Synod of Worms (1076)

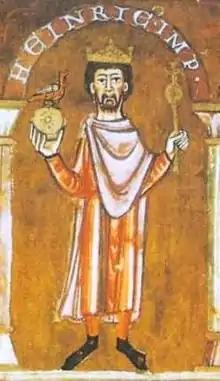
Emperor Henry IV, from a gospel book of St. Emmeram's Abbey

The Synod of Worms was an ecclesiastical synod and imperial diet ("Hoftag") convened by the German king and emperor-elect Henry IV on 24 January 1076, at Worms. It was intended to agree a condemnation of Pope Gregory VII, and Henry's success in achieving this outcome marked the beginning of the Investiture Controversy.